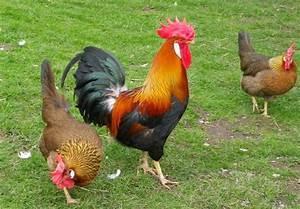
chicken